Empire of the Ants (film)

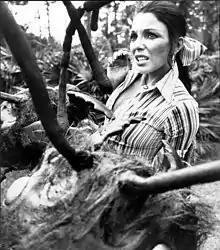
Joan Collins in the movie.

The opening narration notes how ants use pheromones to communicate and how this causes an obligatory response. As the opening credits roll, barrels sporting radioactive waste decals are dumped off a boat into the ocean. One of the barrels washes onto a beach and leaks a silvery goo onto the sand.